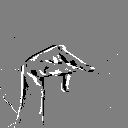
ASL letter: p